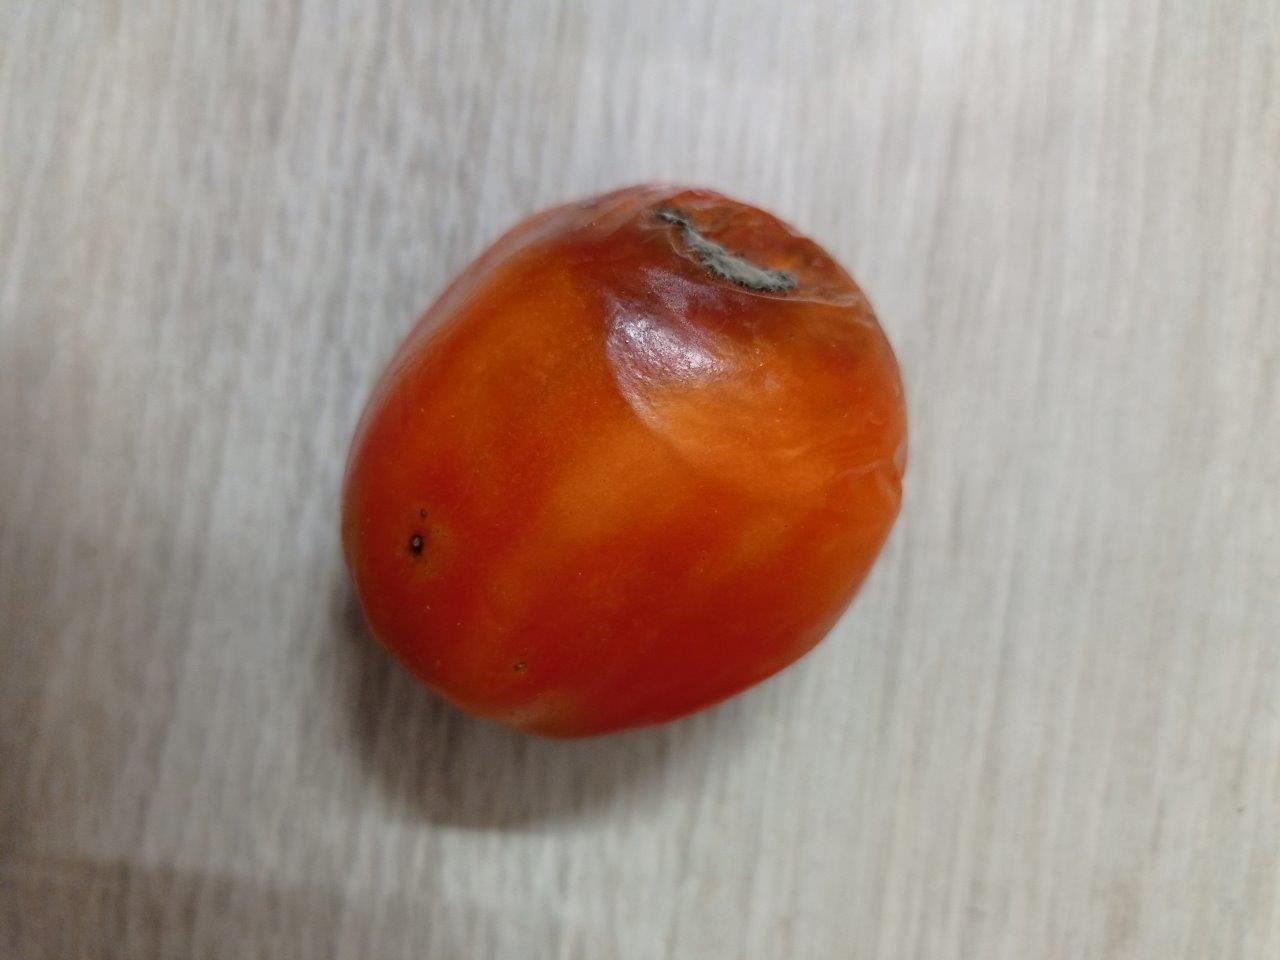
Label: Rotten